Memoirs of a Survivor (film)

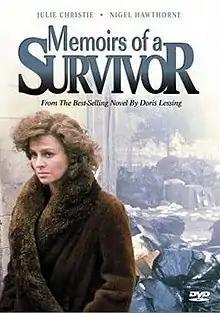
DVD cover

Memoirs of a Survivor is a 1981 British science fiction film directed by David Gladwell, with some scenes filmed at the location of Argyle Street, Norwich. It was screened in the Un Certain Regard section at the 1981 Cannes Film Festival. It is based on the 1974 novel of the same name by Doris Lessing.